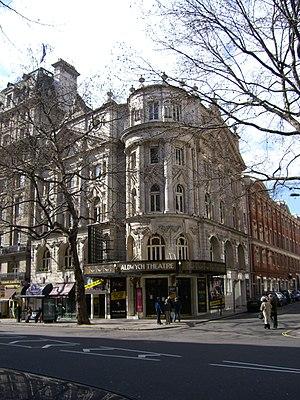
L'Aldwych Theatre est un théâtre du West End londonien, situé sur Aldwych, dans la Cité de Westminster.